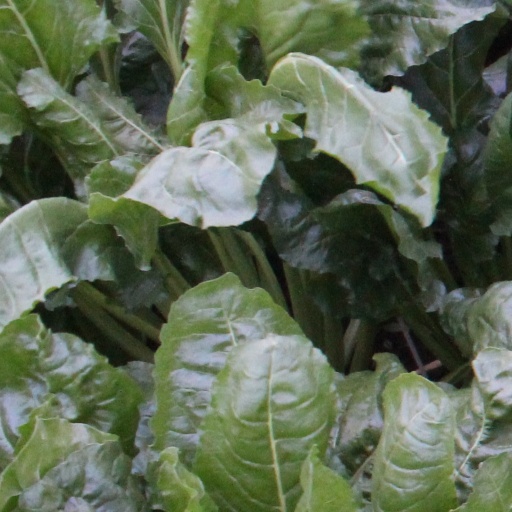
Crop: sugar beet